Douglas Sladen

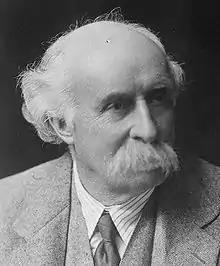
Douglas Sladen

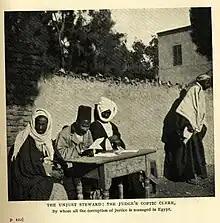
"Queer Things About Egypt" (1911)

Douglas Brooke Wheelton Sladen (5 February 1856, London-12 February 1947, Hove) was an English author and academic.